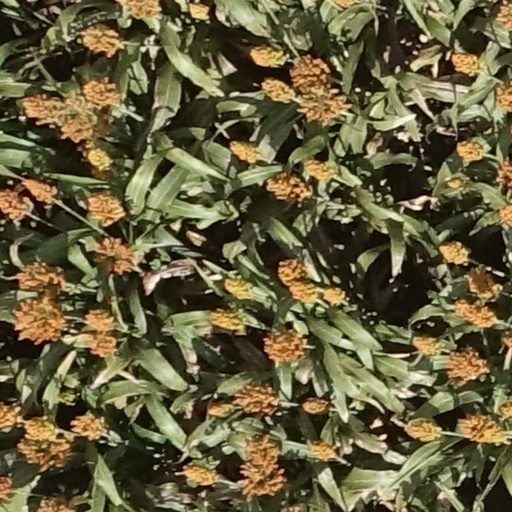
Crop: sorghum